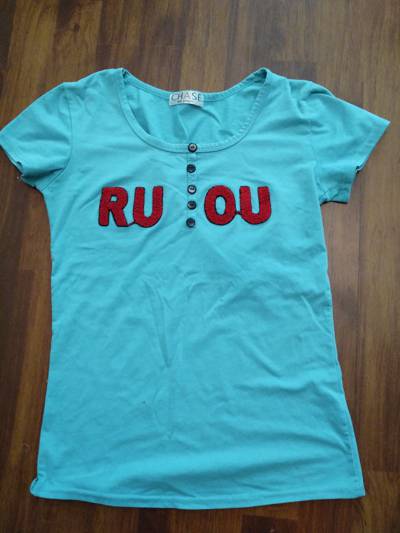
Waste category: clothes